Marguerite Carré

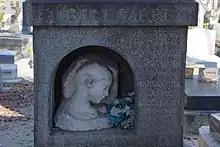
Tomb of Marguerite and Jenny Carré in Père Lachaise Cemetery..

Carré died in 1947 at the age of 67 in Paris and her tomb can be found at the Père Lachaise Cemetery in Paris (89th division).